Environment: real
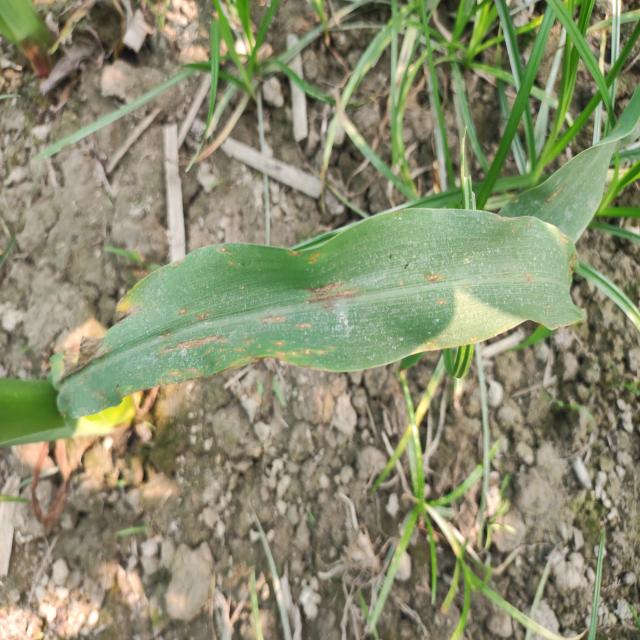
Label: northern_corn_leaf_blight